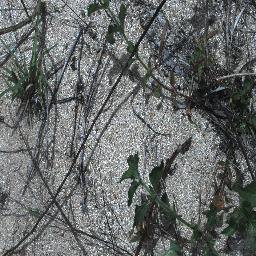
Label: siam_weed